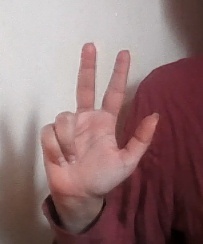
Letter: al